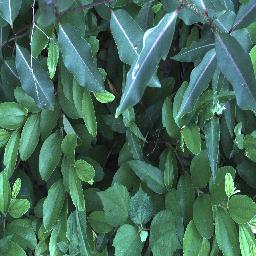
Label: snake_weed